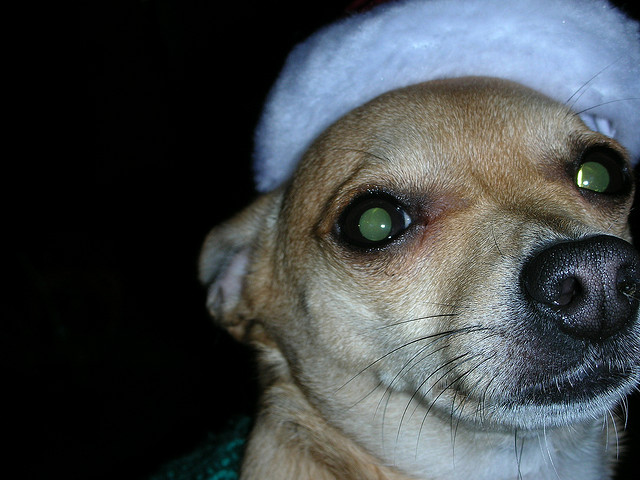
user: Given an image and a question. Answer the question in a short answer. Question: What causes the effect to this animal's eyes in the photo? Short Answer:
assistant: reflection